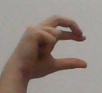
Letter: thal